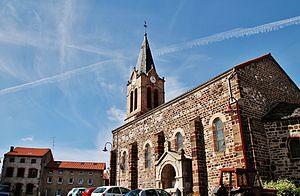
église St Symphorien
Sanssac-l'Église est une commune française située dans le département de la Haute-Loire, en région Auvergne-Rhône-Alpes.